Xavier Rolet

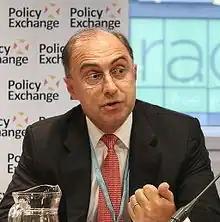
Rolet in 2012

Xavier R. Rolet (born 12 November 1959) is a Franco-American businessman, chairman of technology firm Prytek, a Harvard University Senior Fellow, a Yale University Center for Business and the Environment board member, managing partner of Grayling Centennial LLC, board member of Old Salt Co-Op, a Montana ranching Co-operative, chairman and chief executive officer (CEO) of World Quantum Growth Acquisition Corporation, a NYSE-listed company (WQGA.U). He was CEO of CQS until January 2020, and before that, CEO of the London Stock Exchange Group. He was included in the 2017 Harvard Business Review's List of the Best 100 CEOs in the World and is a frequent speaker at business events. Rolet is an advocate for supporting start-ups and the funding of SMEs to promote innovation and job creation.